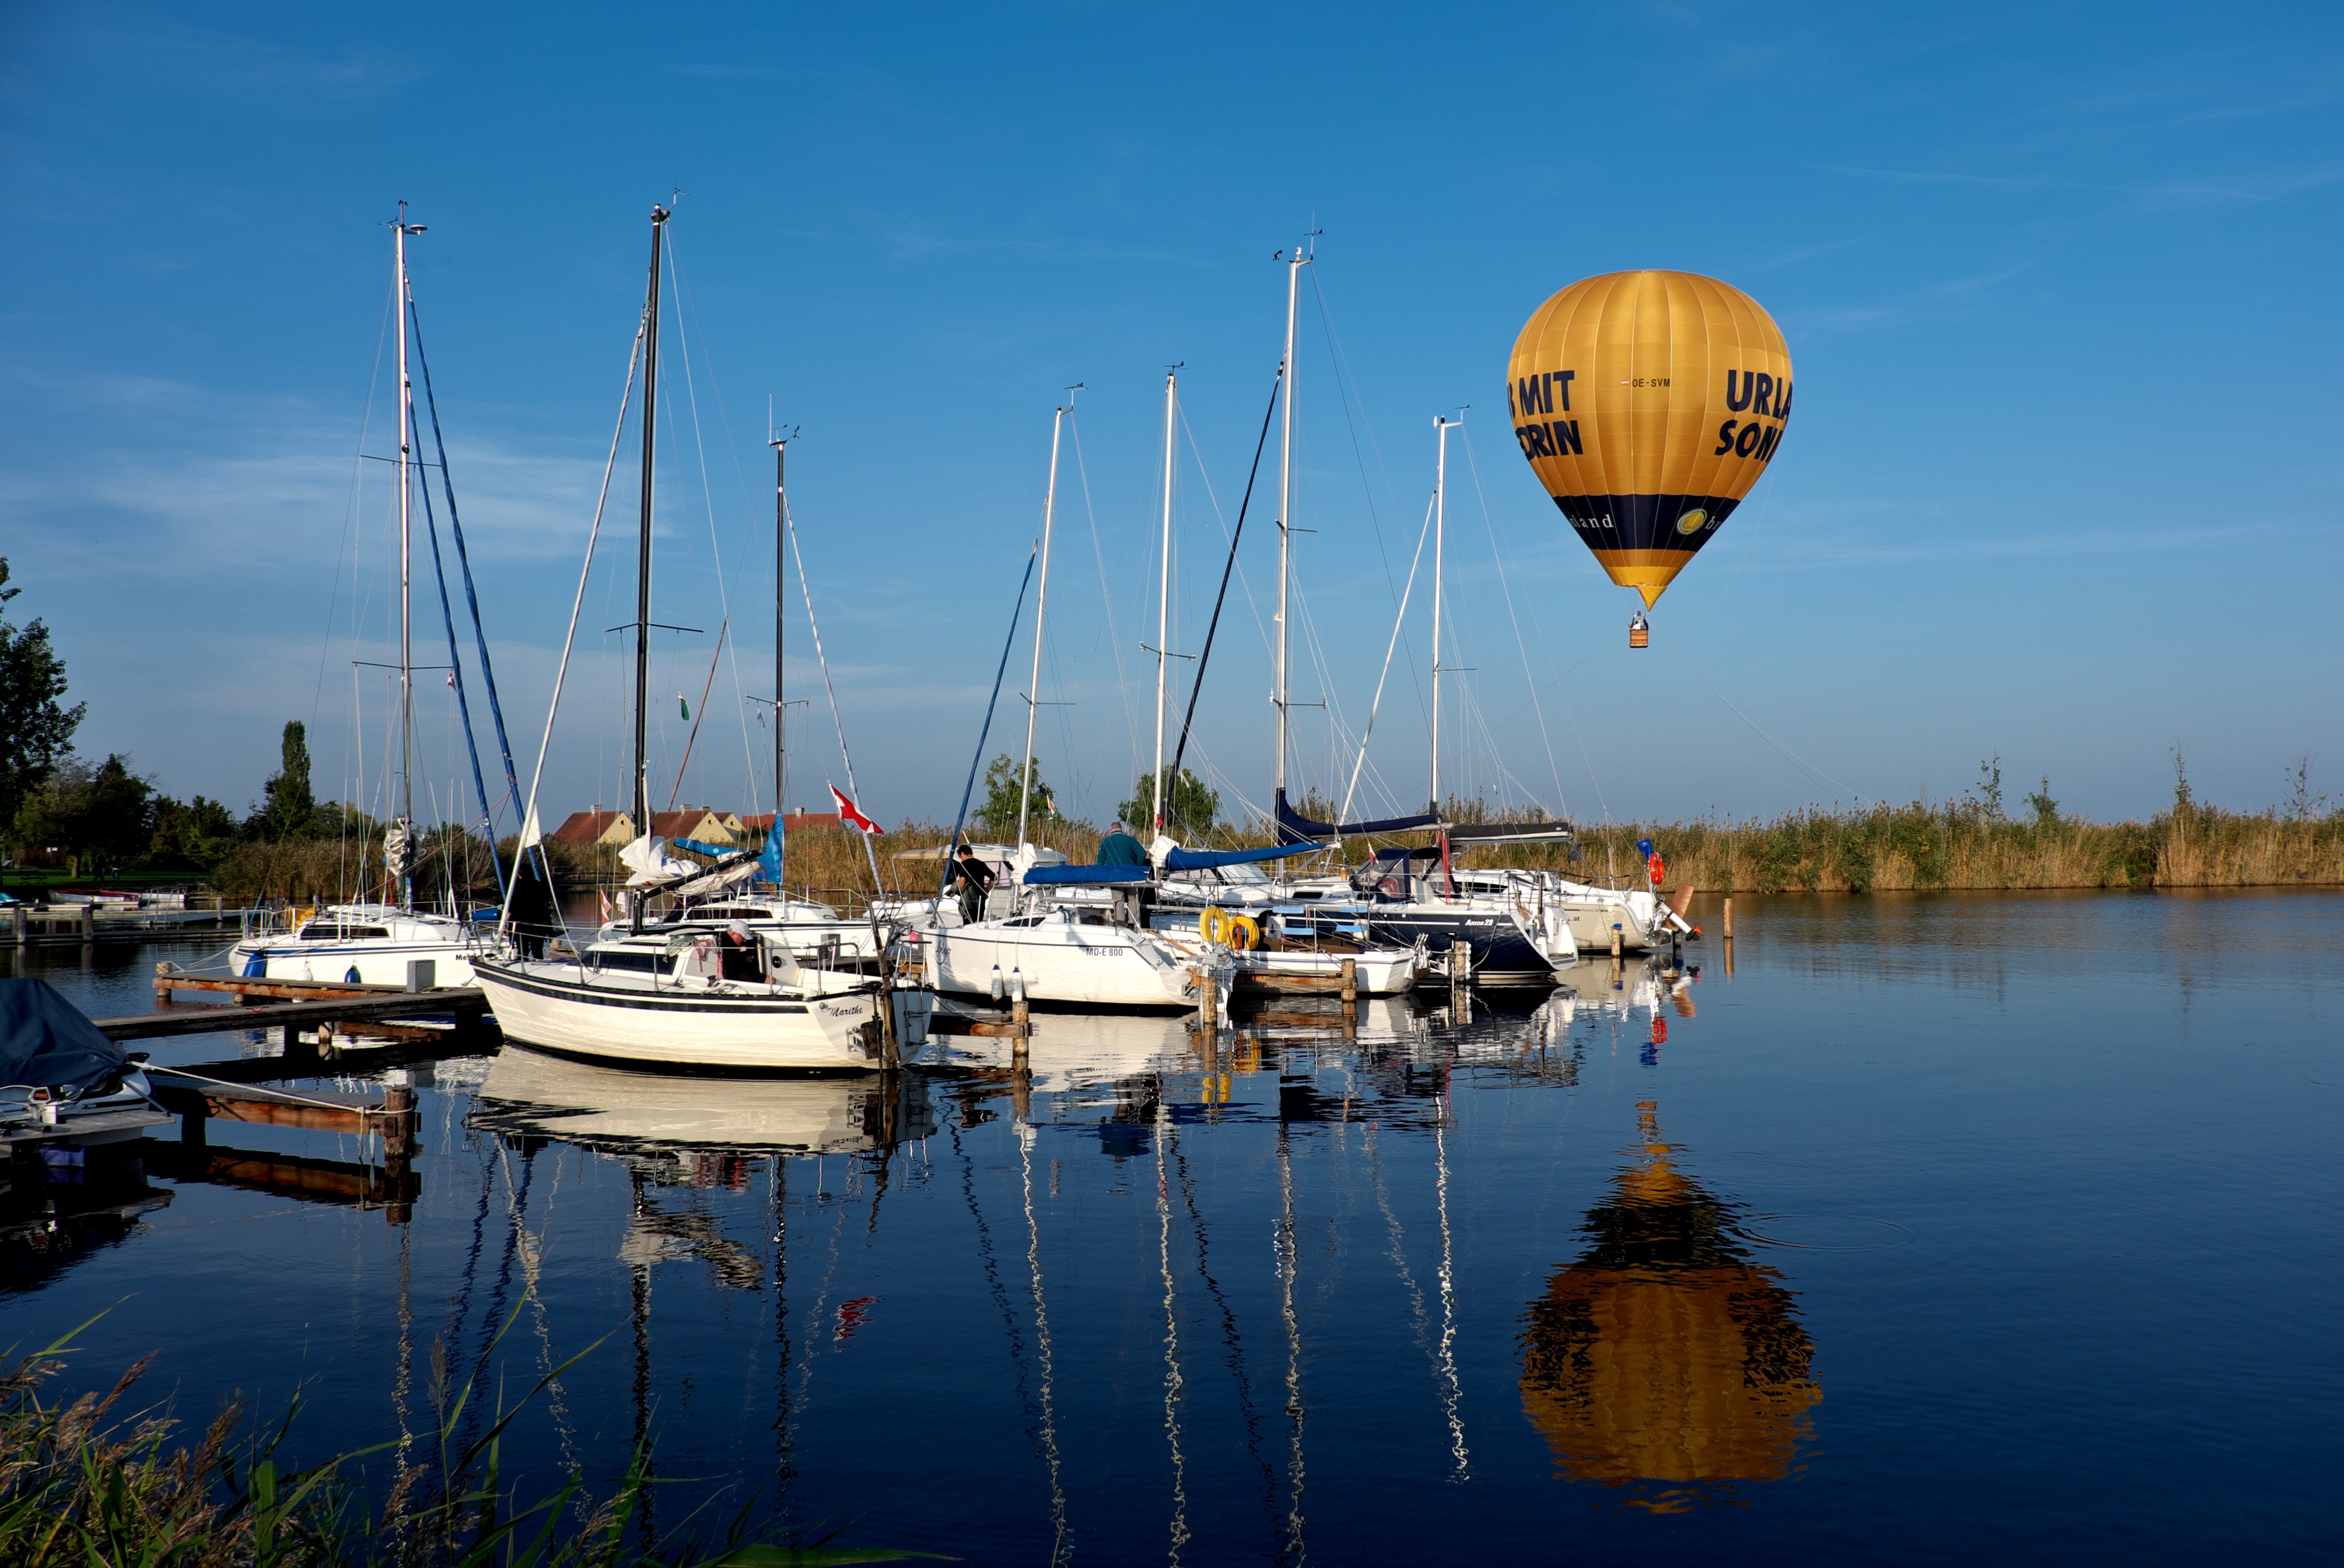
landscape, sea, water, nature, dock, boat, lake, hot air balloon, ship, boot, reflection, vehicle, sailing, harbor, marina, sailing vessel, waters, sailing boat, mirroring, water sports, neusiedler see